Kanpuriye

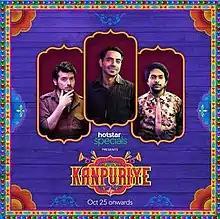
Release Poster

Kanpuriye is a 2019 Indian Hindi-language anthology film directed by Ashish Aryan, produced and bankrolled by Yoodlee films, film division of Saregama with Aparshakti Khurana, Divyenndu, Harsh Mayar, Vijay Raaz, Rajshri Deshpande and Harshita Gaur. It was released on Hotstar on 25 October 2019.